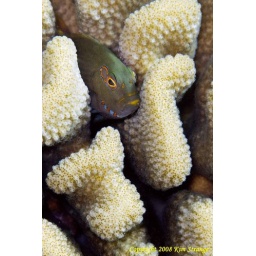
small colorful fish in coral - maui